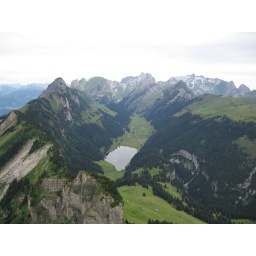
Looking down on a mountain lake in the far East of Switzerand near Herisau